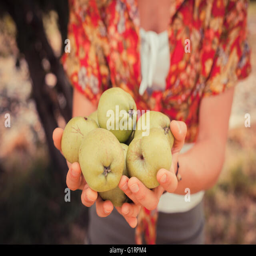
a young woman is standing under a tree and is holding a bunch of apples